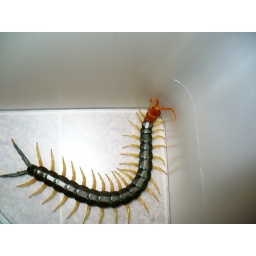
These creepy fucker was running across my living room floor. My wife caught him in a plastic drawer.